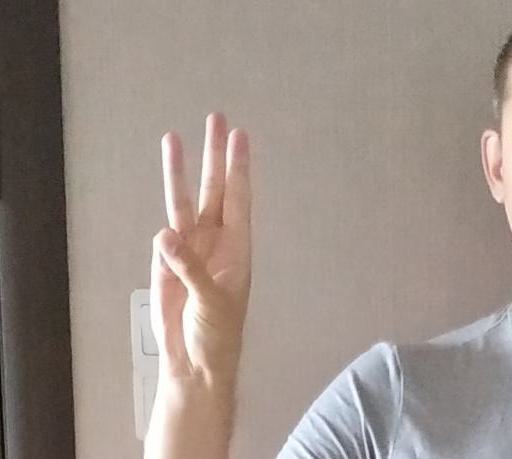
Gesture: three